Madame Antoine: The Love Therapist

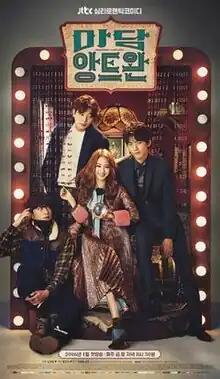
Promotional poster

Madame Antoine: The Love Therapist is a 2016 South Korean television series starring Han Ye-seul, Sung Joon and Jeong Jin-woon. The series was originally scheduled to air on JTBC on November 27, 2015 but was delayed and premiered on January 22, 2016.